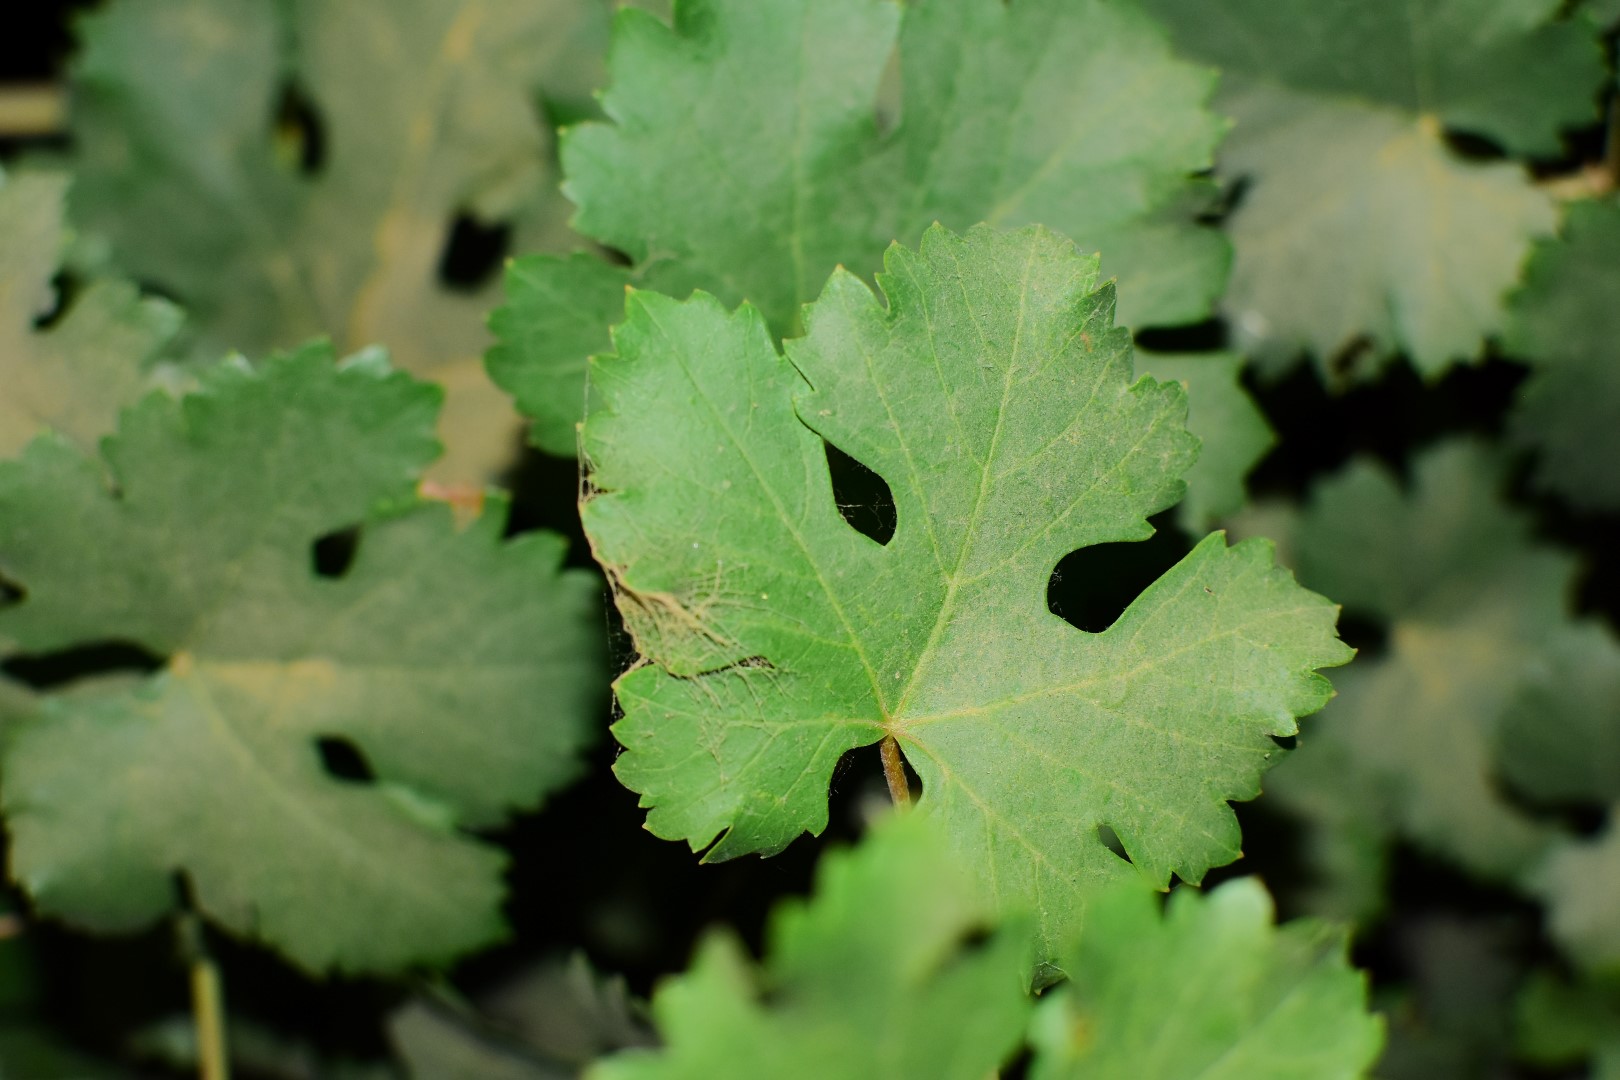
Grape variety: Aswud Balad